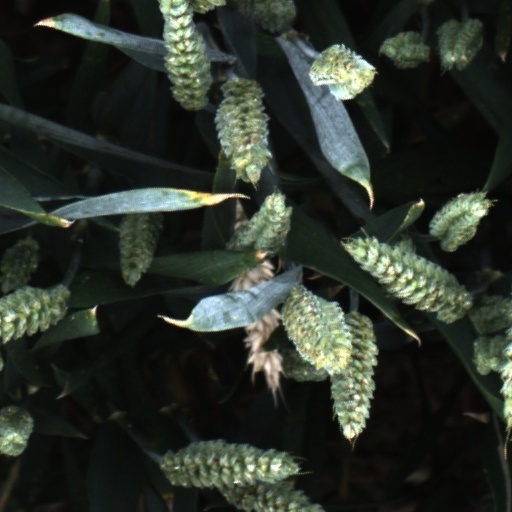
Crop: wheat